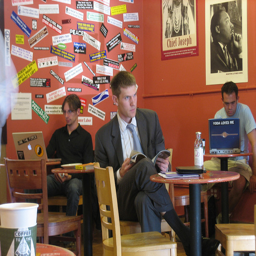
Three men are sitting in a coffee shop.
Three men siting at bistro tables inside a coffee shop.
Man looking up from magazine reading sitting at a cafe table
a person sitting at a table with a magazine
A man reading a magazine at a small table with two other men at two other tables working on laptop computers.